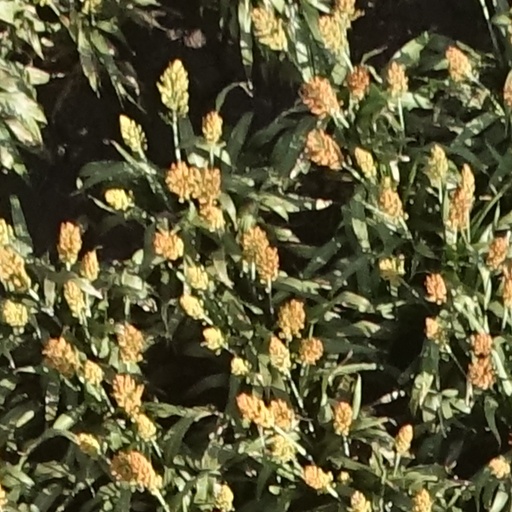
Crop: sorghum